Clarence Hudson White

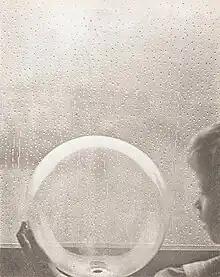
"Drops of Rain", 1903

A little more than a year later, Stieglitz, sensing a growing number of photographers who held his same beliefs about the artistry of the medium, founded the Photo-Secession, the first organization in America to promote pictorialism and fine art photography. He invited White and 10 others to become "charter members", although Stieglitz himself strictly controlled what the group did. Immediately Stieglitz began planning how to best advance the work of his new organization, and within a short while he organized an exhibition of the groups' photographs, including several by White, at the National Arts Club. Soon thereafter Stieglitz created another new magazine he called "Camera Work" to further display the work of the Photo-Secessionists. White had five of his photographs reproduced in the July 1903 issue and five more in January 1905. To be included in "Camera Work" and to be a member of the Photo-Secession meant that White was one of the inner circle of Stieglitz's friends at a time when Stieglitz was considered to be one of the top promoters of art photography in the world.